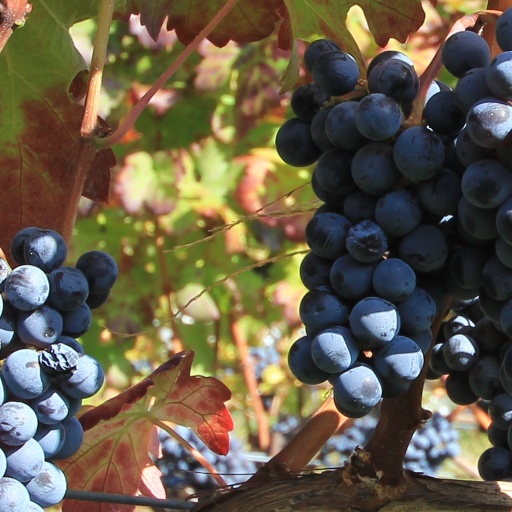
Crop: grape